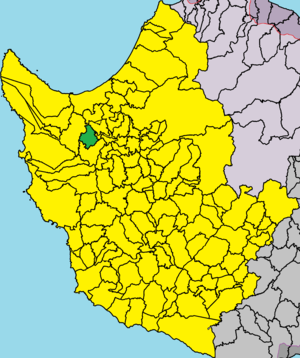
Térra est un village de Chypre de plus de 36 habitants.